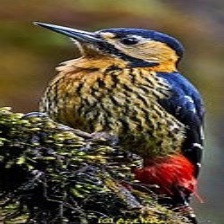
Species: DARJEELING WOODPECKER
Scientific name: DENDROCOPOS DARJELLENSIS